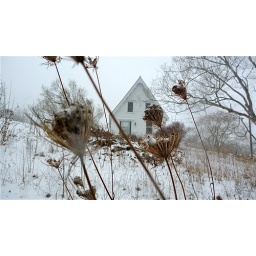
White house in field